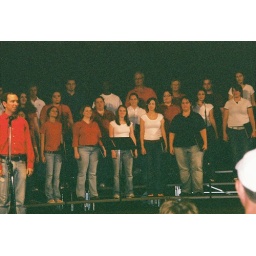
Kristi's beginning-of-semester choir recital at college. Kristi is in the white shirt in the front row behind the music stand.